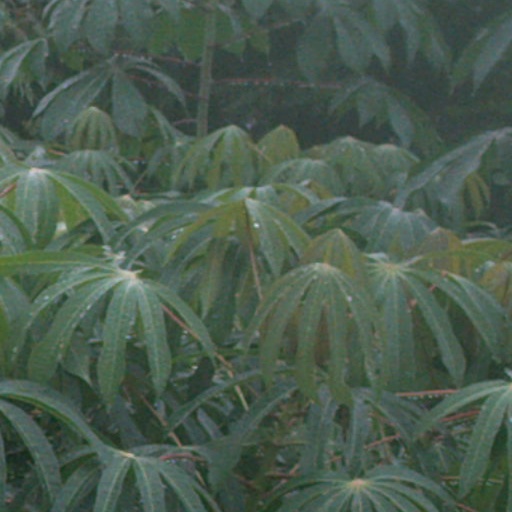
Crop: cassava